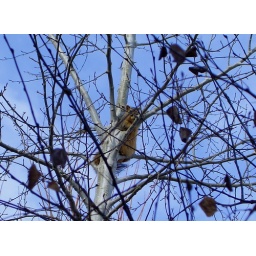
Squirrel stuck up a tree at the sight of our dog in our backyard who doesn't even notice the squirrel.